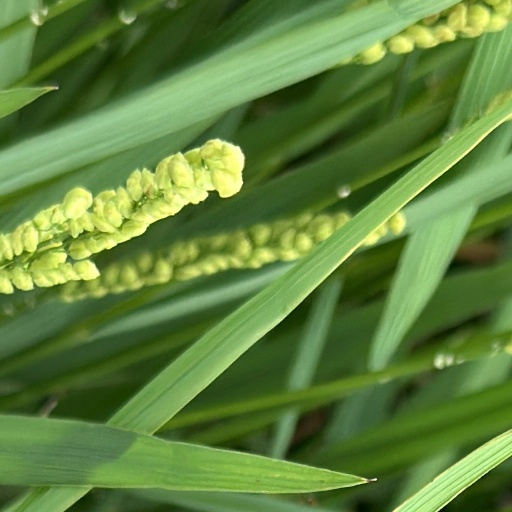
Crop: rice